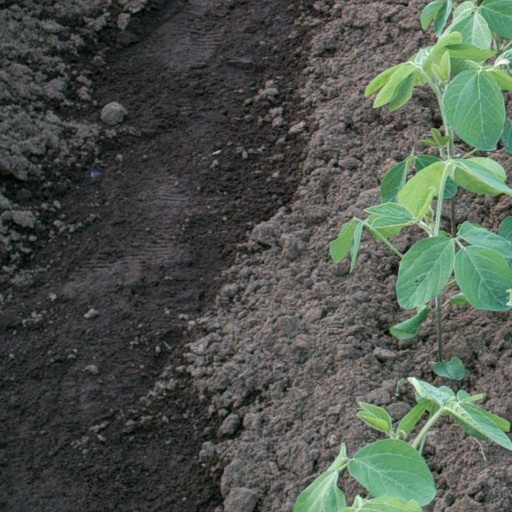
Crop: soybean